Sagone, Corsica

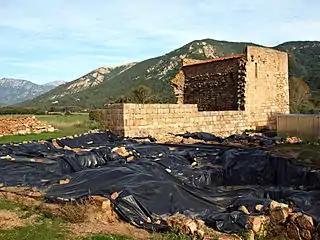
Ruins of Cathedral of S. Appianu, Sagone, excavations in foreground

The cathedral dedicated to Saint Appian, bishop and martyr, was probably built in the first quarter of the 12th century, as were all the cathedrals on the island.